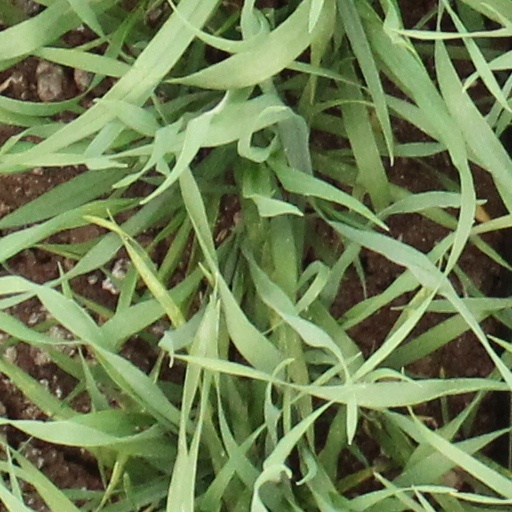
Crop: wheat